Rhapsody of Fire

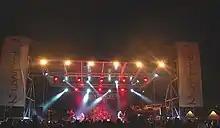
Rhapsody of Fire at the Agglutination Metal Festival 2012

The band embarked on their "From Chaos to Eternity World Tour" in the Spring of 2012. This tour was their largest yet, spanning three continents. Later that year, on 11 December 2012, the band signed with AFM Records. On 3 May 2013, a second live album was released, titled "Live – From Chaos to Eternity", recorded during the European dates of their "From Chaos to Eternity World Tour".